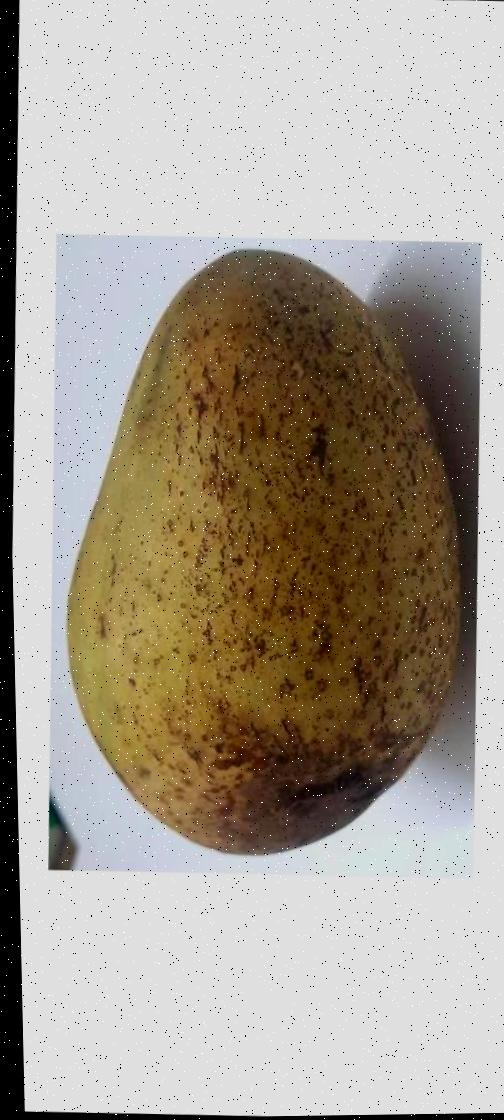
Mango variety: Ashshina Classic